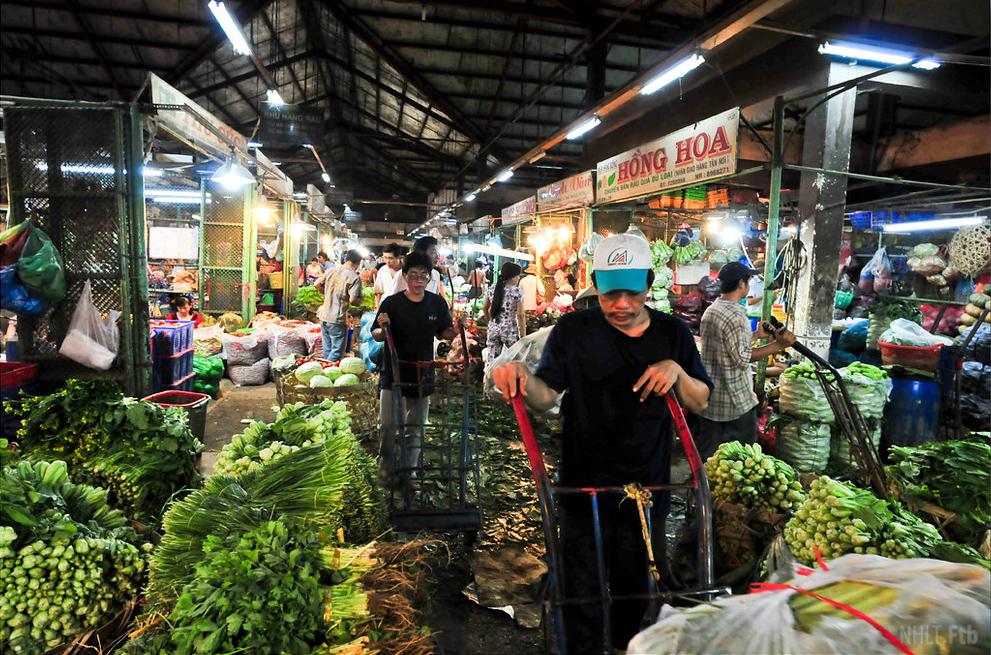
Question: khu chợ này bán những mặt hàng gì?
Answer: bán rau củ quả